Gretsch BST 1000

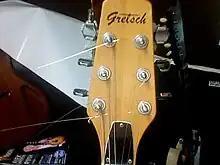

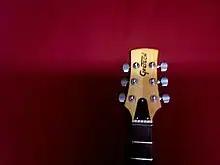

To date the guitar, there are five numbers in the serial number. The first one or two digits represents the month the guitar was made; 1 would represent January and 10 would be October. After the first set of (one or two) digits is a dash followed by another series of 4 digits. The first number after the dash represents the last digit of the year the guitar was made; 9 represents 1979, 0 represents 1980, and 1 would represent 1981. The last three numbers represent the number of guitars made that month including that guitar; 435 would mean the guitar is the 435th guitar made that month.